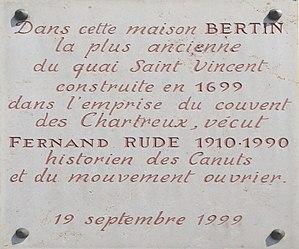
Plaque quai Saint-Vincent en hommage à Fernand Rude.
L'Insurgé est un journal français créé pendant la Seconde Guerre mondiale par le mouvement socialiste de résistance intérieure française, L'Insurgé, fondé en 1940 à Lyon par des militants du Parti socialiste ouvrier et paysan.
Fernand Rude est un historien, né le 13 juin 1910 à Lyon et mort le 12 mars 1990 à Villeurbanne. Il est surtout connu comme historien de l'histoire locale lyonnaise et des mouvements sociaux qui ont parcouru cette histoire depuis le XVIIIᵉ siècle.